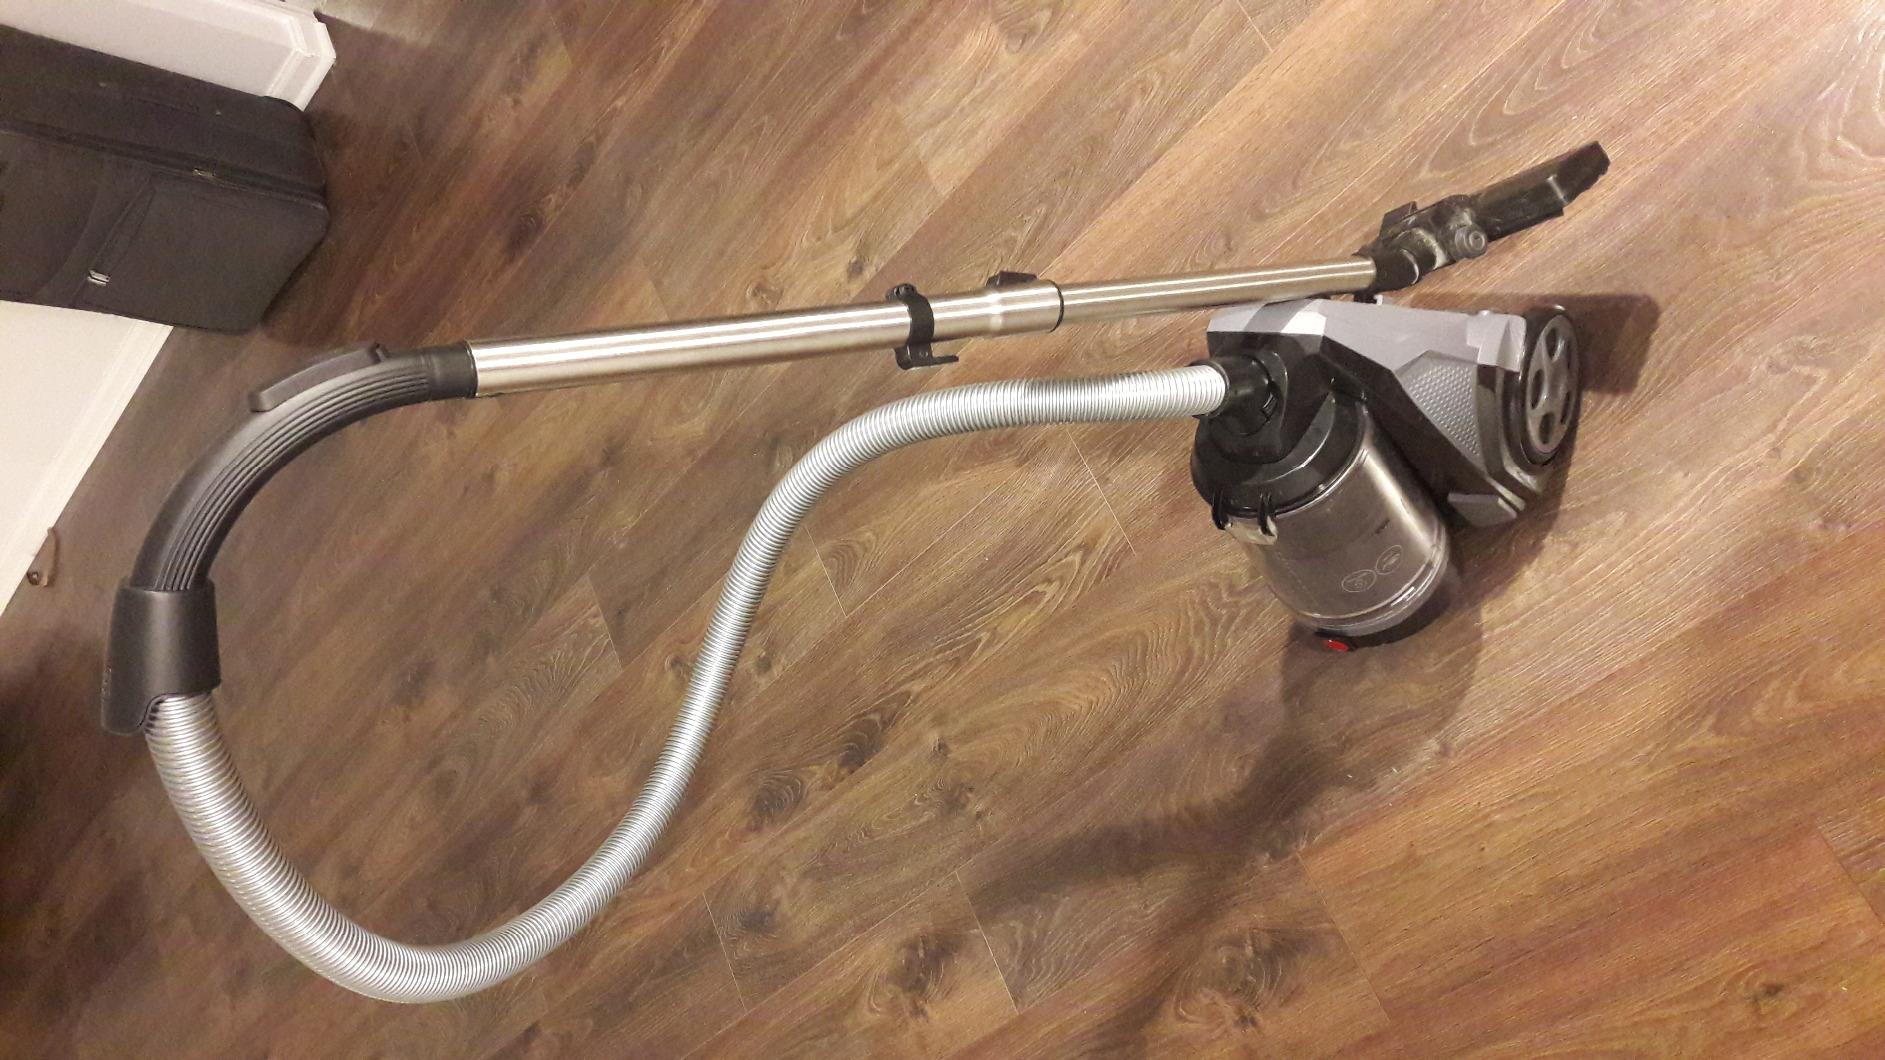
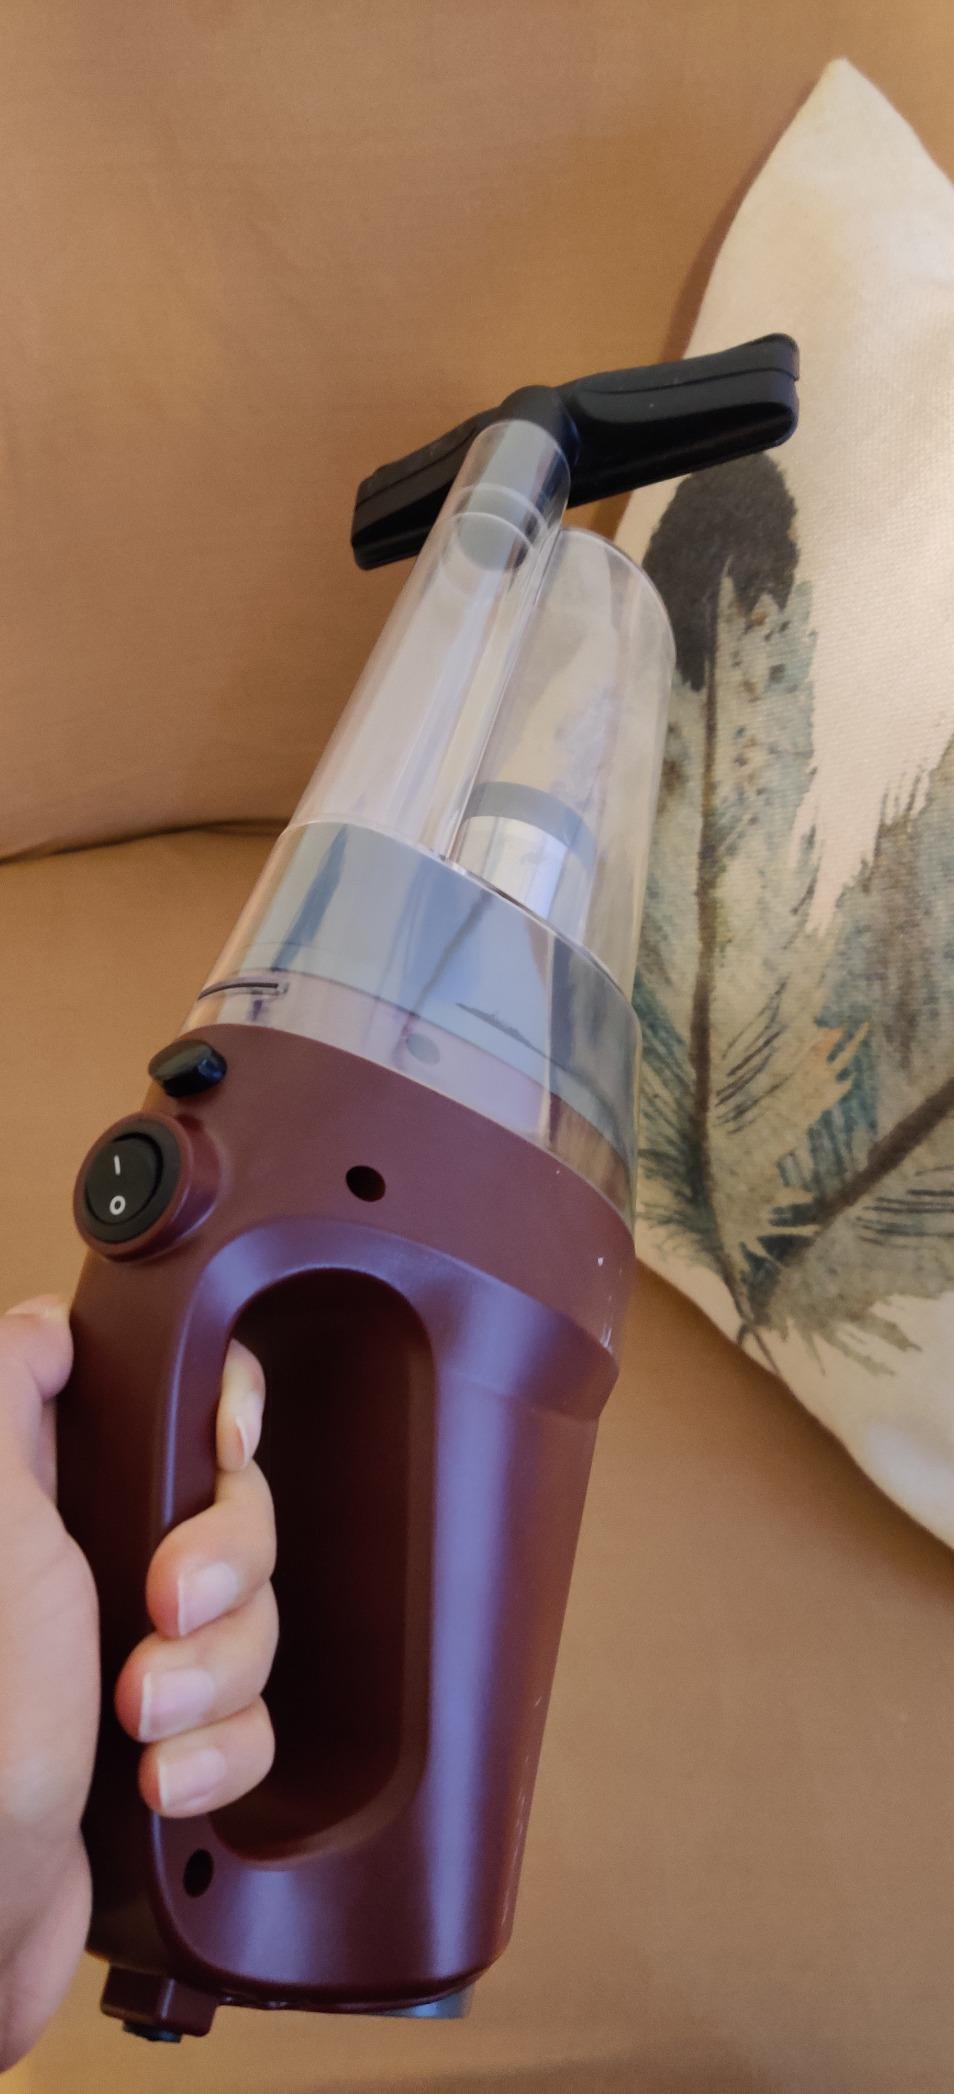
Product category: items_vacuum
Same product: no